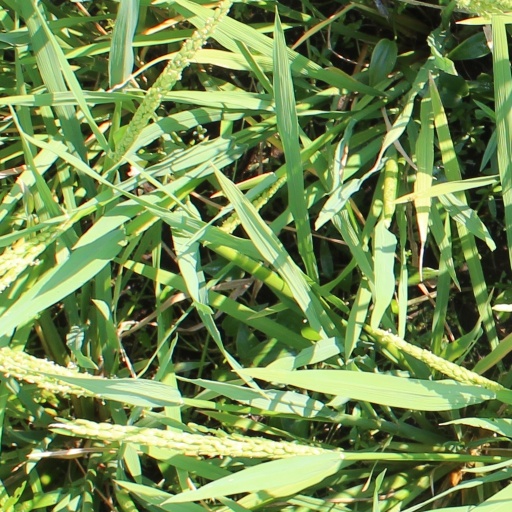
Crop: rice